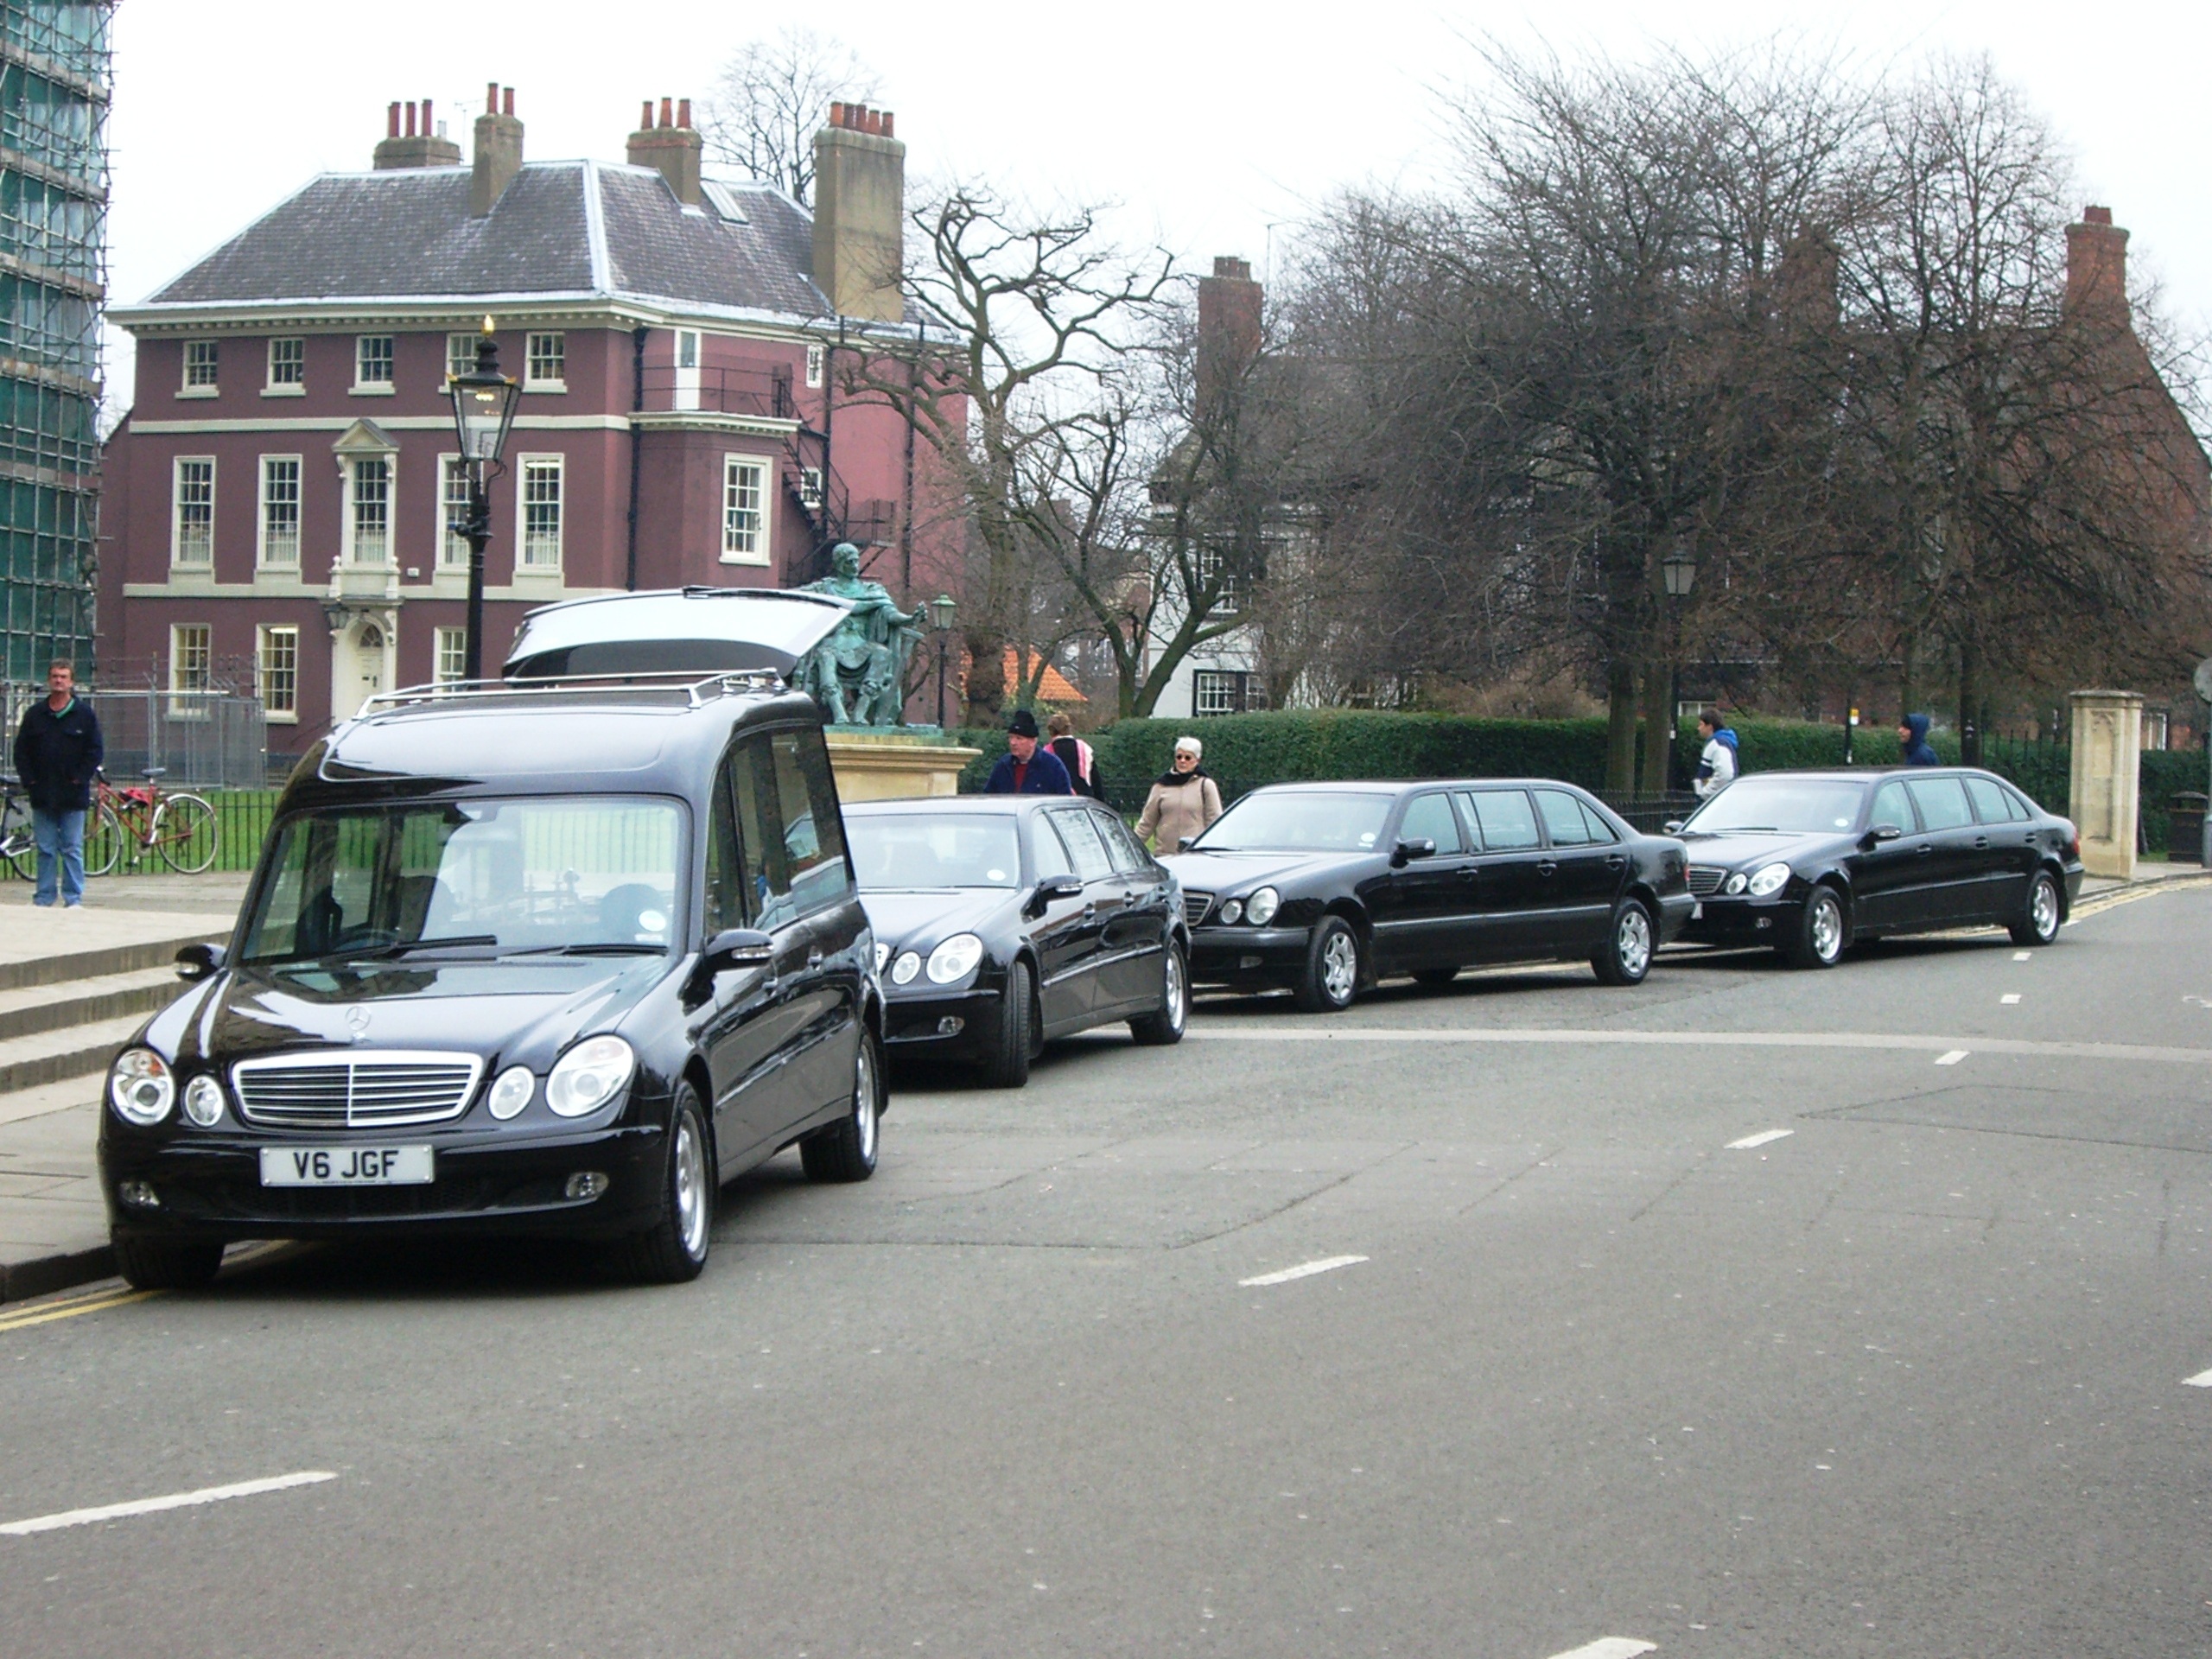
traffic, car, driving, urban, travel, male, jet, transport, love, vehicle, frame, romance, auto, garage, blue, business, port, black, dead, death, lifestyle, lane, lighting, wedding, door, smile, automotive, motor vehicle, long, empire, luxury, happy, wheels, stretch, mercedes, driver, dare, limousine, elegance, mourning, before, success, funeral, resting place, wealth, coffin, luxurious, convoy, hearse, extended, bridal suite, land vehicle, automobile make, luxury vehicle